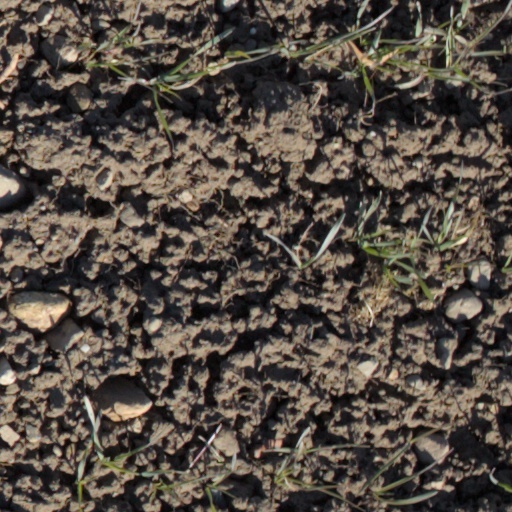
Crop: wheat